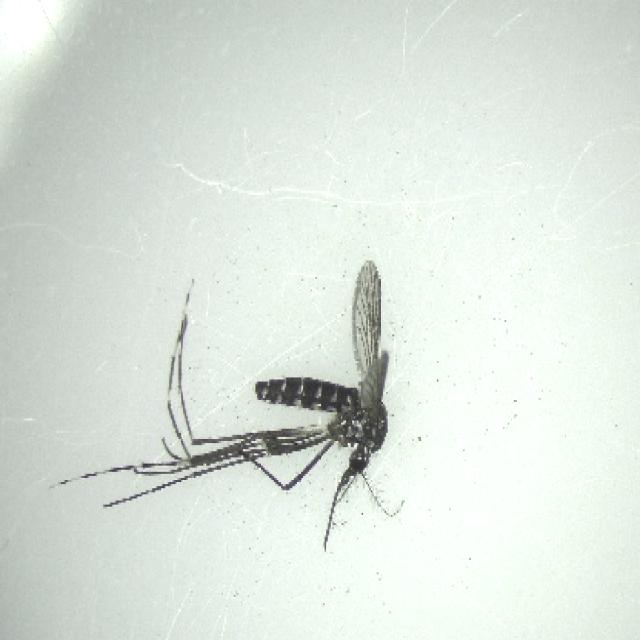
Species: aedes_albopictus